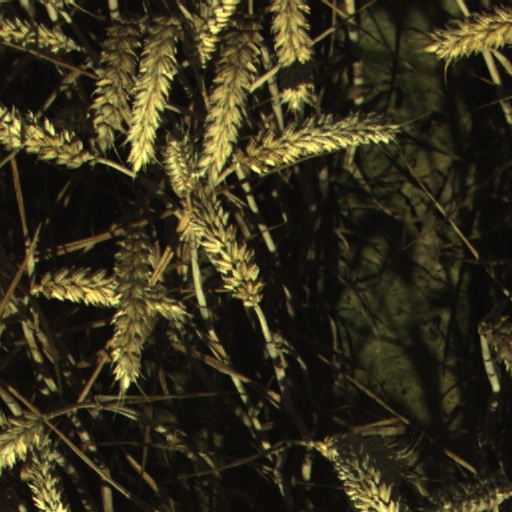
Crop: wheat